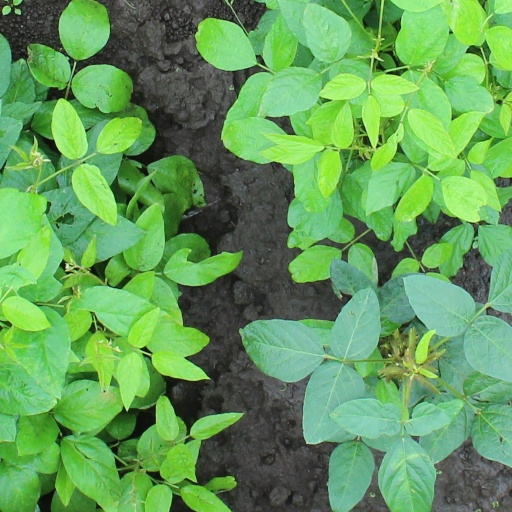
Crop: soybean